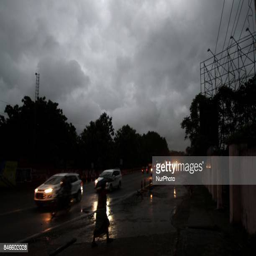
rain clouds hover in the sky before a sudden downpour in capital city